Exelon Pavilions

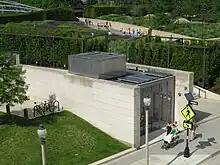
Blair Kamin described the Southwest (pictured) and Southeast Exelon Pavilions as "minor modernist jewels, almost house-like".

The Northeast Pavilion houses a pedestrian entrance to the Millennium Park parking garage, and provides access to the Harris Theater's rooftop terrace. It is at 201 E. Randolph Street, east of the theater and west of the McDonald's Cycle Center. The pavilion's second floor has the Chicago Shop, which offers a self-guided Millennium Park audio tour for rental and sells official Millennium Park and Chicago souvenirs. The two-story Northeast Pavilion is the second-largest, with of surface area, and also has 460 photovoltaic modules to generate electricity from sunlight.